Theo Walcott

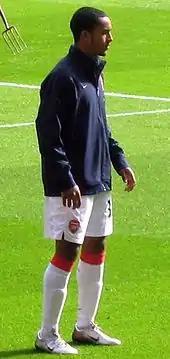
Walcott warming up with Arsenal in 2007

Walcott's first home goals of the 2007–08 season were scored in a Champions League match against Slavia Prague, which Arsenal won 7–0; he also set up a goal for Cesc Fàbregas. Walcott scored his first two Premier League goals in a 2–2 draw with Birmingham City at St Andrew's on 23 February 2008. In the Champions League quarter-final on 8 April, Walcott "beat six Liverpool defenders during a magical run from inside his own half before squaring for [Emmanuel] Adebayor to sidefoot home" for a late equaliser, but Liverpool scored twice more to take the match 4–2 and the tie 5–3 on aggregate. A couple of weeks later, Wenger claimed that Walcott had made the shift from boy to man, but was not yet a monster. He finished the season with seven goals in all competitions and four in the league.